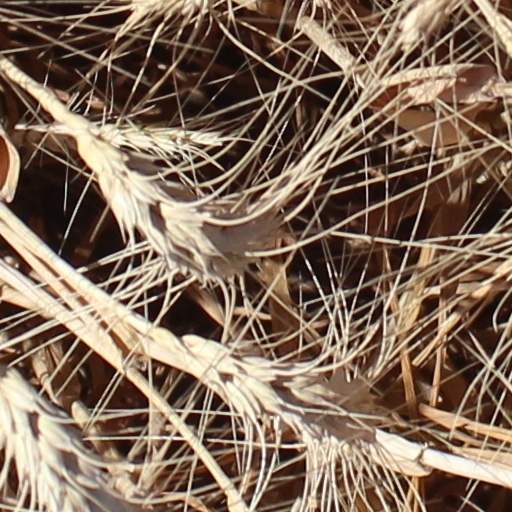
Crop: wheat